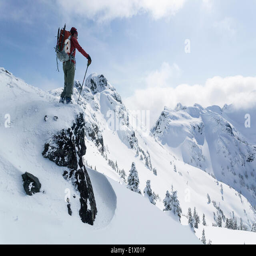
person crests a ridge overlooking open bowls of fresh powder .